Owain Glyndŵr

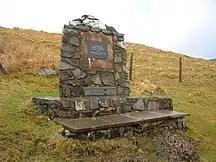

Owain ap Gruffydd was born during 1354 in Sycharth, North East Wales, into a powerful Anglo-Welsh gentry family. His father, Gruffydd Fychan II had a claim to be hereditary Prince of Powys Fadog and was the Baron of Glyndyfrdwy and Lord of Cynllaith Owain, who died around 1370, leaving Glyndŵr's mother Elen ferch Tomas ap Llywelyn, a woman with an accent from Ceredigion (Deheubarth), a widow when he was still a boy. Owain Glyndŵr was a descendant of all three Welsh Royal Principalities (royal houses). Through his father, he was the heir of the former Kingdom of Powys (House of Mathrafal). And through his mother, he was the direct descendant and heir of both Deheubarth (House of Dinefwr) and Gwynedd (House of Aberffraw). He may also have been a descendant of the English King Edward I, through his granddaughter Eleanor. However, the existence of Eleanor is disputed.